Karina LeBlanc

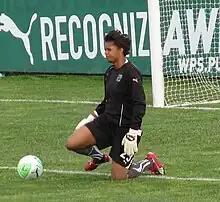
LeBlanc playing for the Philadelphia Independence in 2010

In 2010, she was selected in the first round (second overall) of the 2010 Los Angeles Sol Dispersal Draft by the Philadelphia Independence.